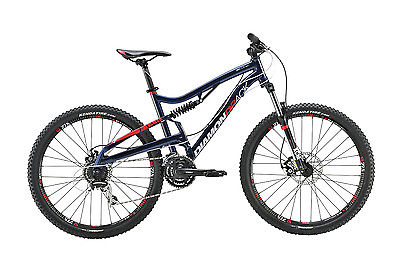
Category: bicycle